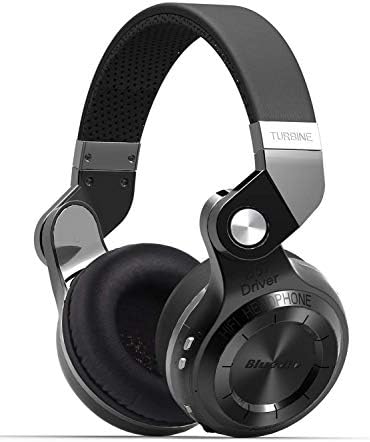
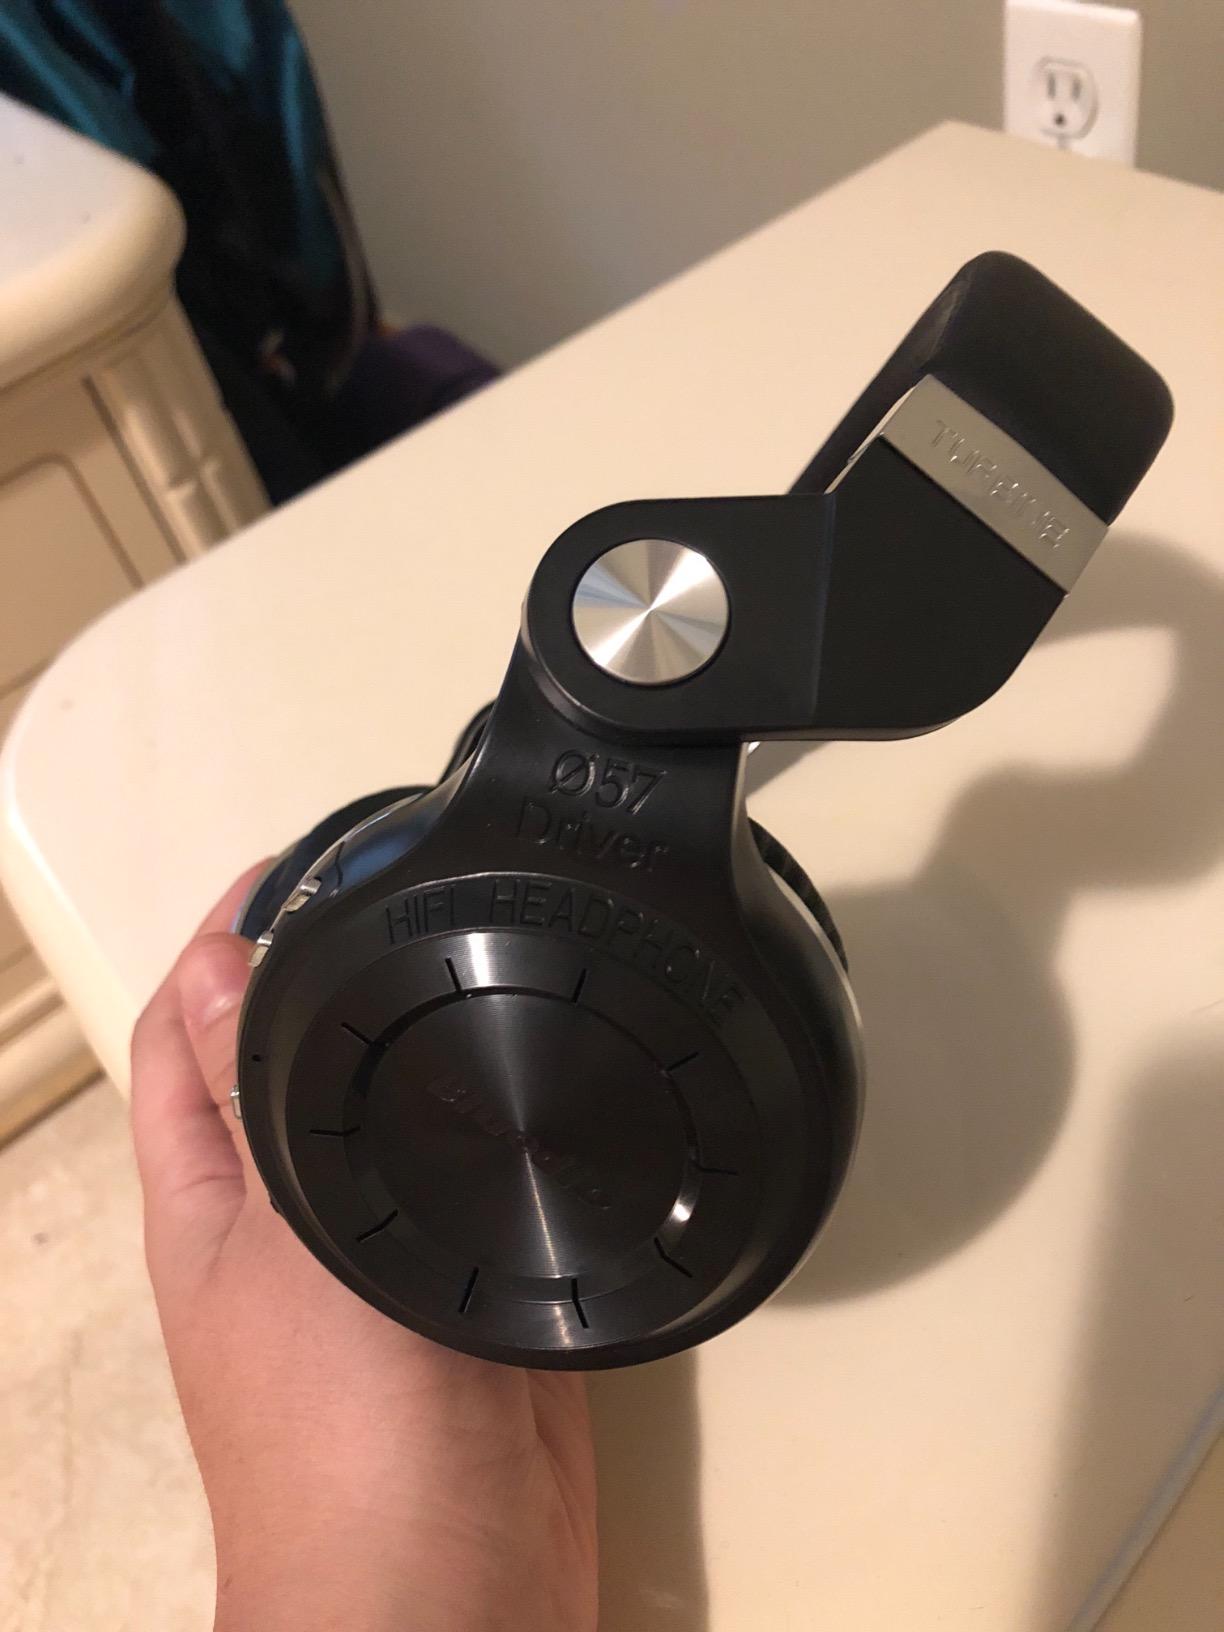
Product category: headphones
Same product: yes